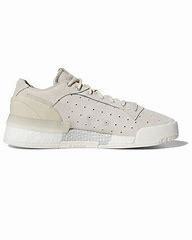
Brand: adidas
Model: Rivalry Rm Skate